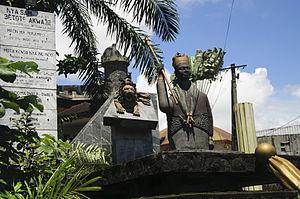
Monument des roi d'akwa Douala Akwa This is a photo of a monument in Cameroon identified by the ID LT32